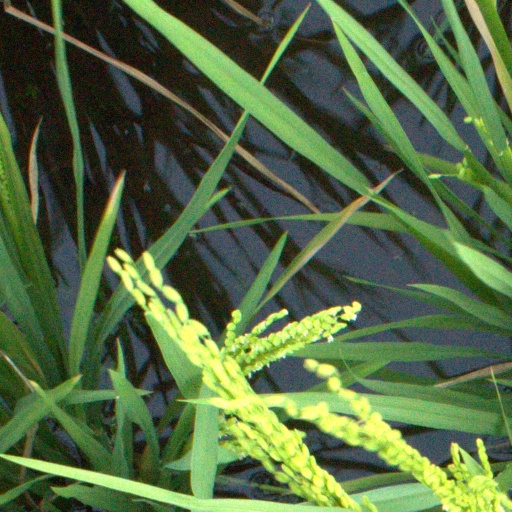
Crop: rice